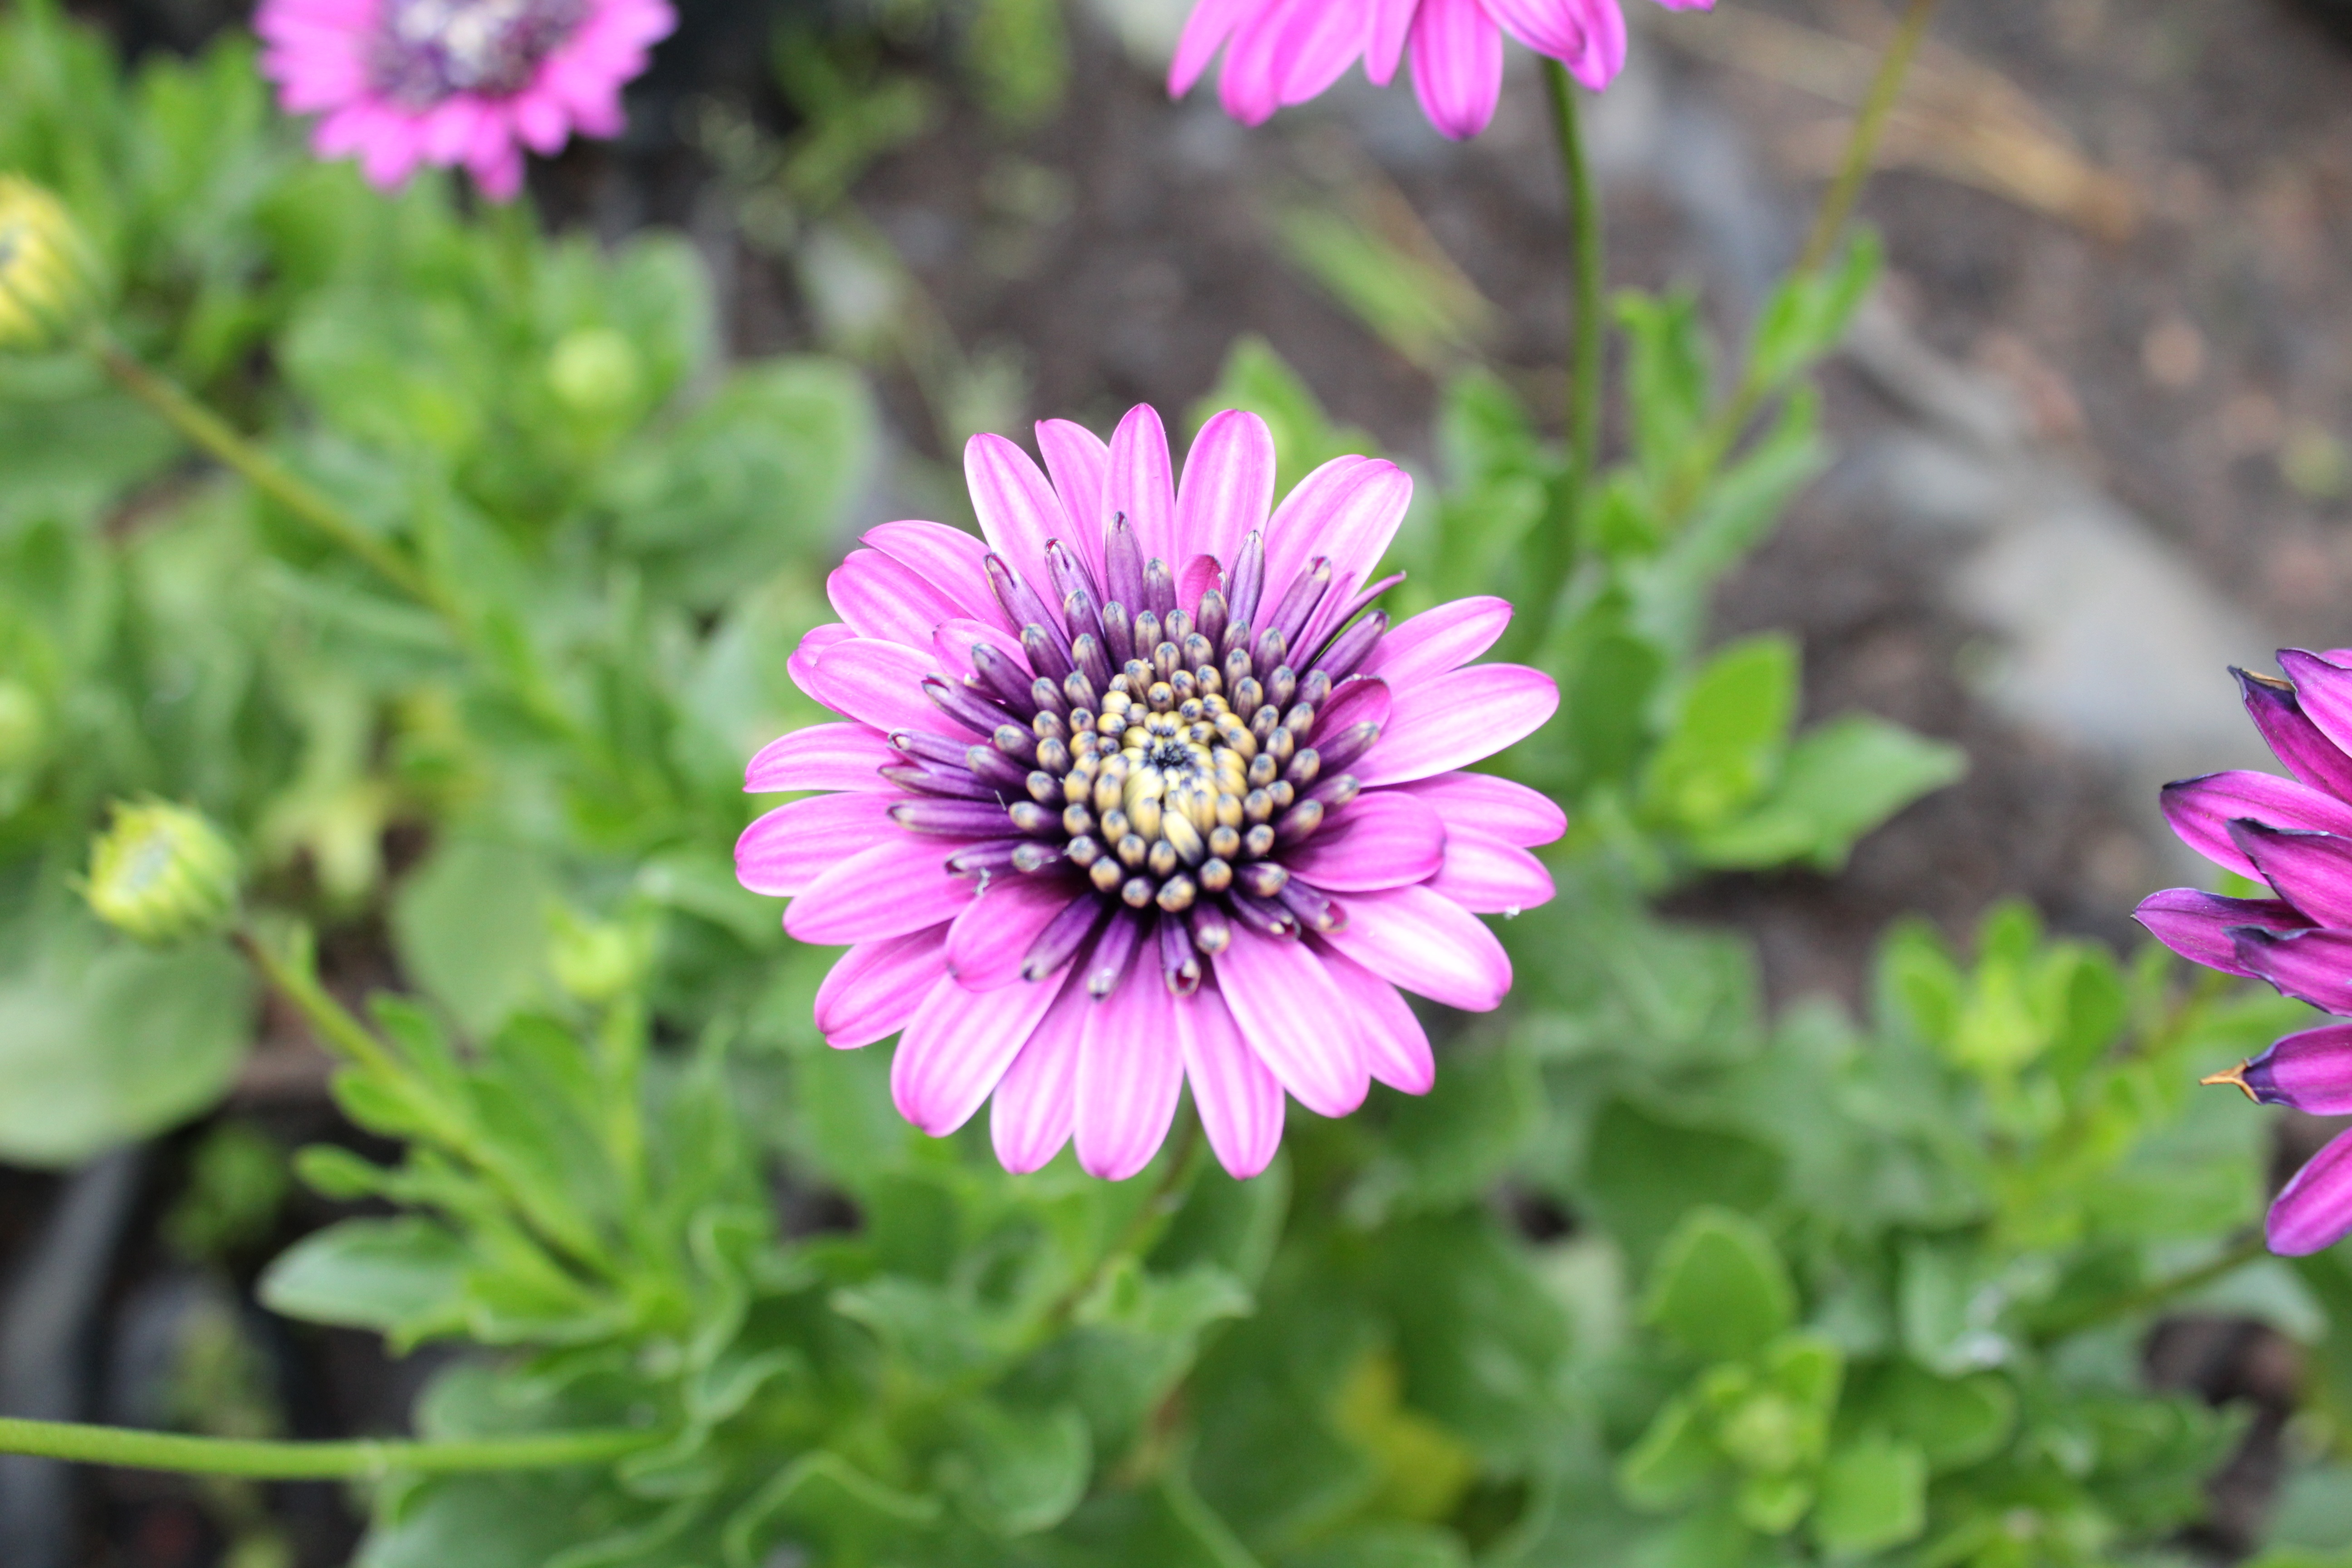
plant, flower, petal, daisy, herb, botany, blooming, flora, wildflower, aster, purple flower, macro photography, flowering plant, daisy family, annual plant, land plant